B68 (New York City bus)

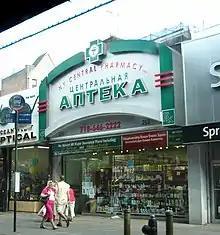
A B1 Manhattan Beach and B68 Windsor Terrace bus stop at a Brighton Beach storefront at Brighton Beach Avenue & Brighton 1 Place, which contains both its English and Russian names.

The B68's northern terminus is at Prospect Park Southwest and Pritchard Square near the 15th Street–Prospect Park station in Park Slope. Service heads south via Prospect Park Southwest and Coney Island Avenue until Brighton Beach Avenue. Service then heads west via that street until West Brighton Avenue, before turning right onto West 5th Street. Buses then make lefts at Neptune Avenue and Stilwell Avenue before terminating at the Mermaid Bus Loop at Coney Island–Stillwell Avenue station.